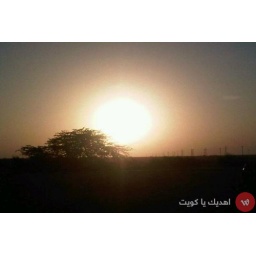
The sun about to set in Kuwait\'s desert and the scene of the beautiful wild tree and the high tension towers in the background